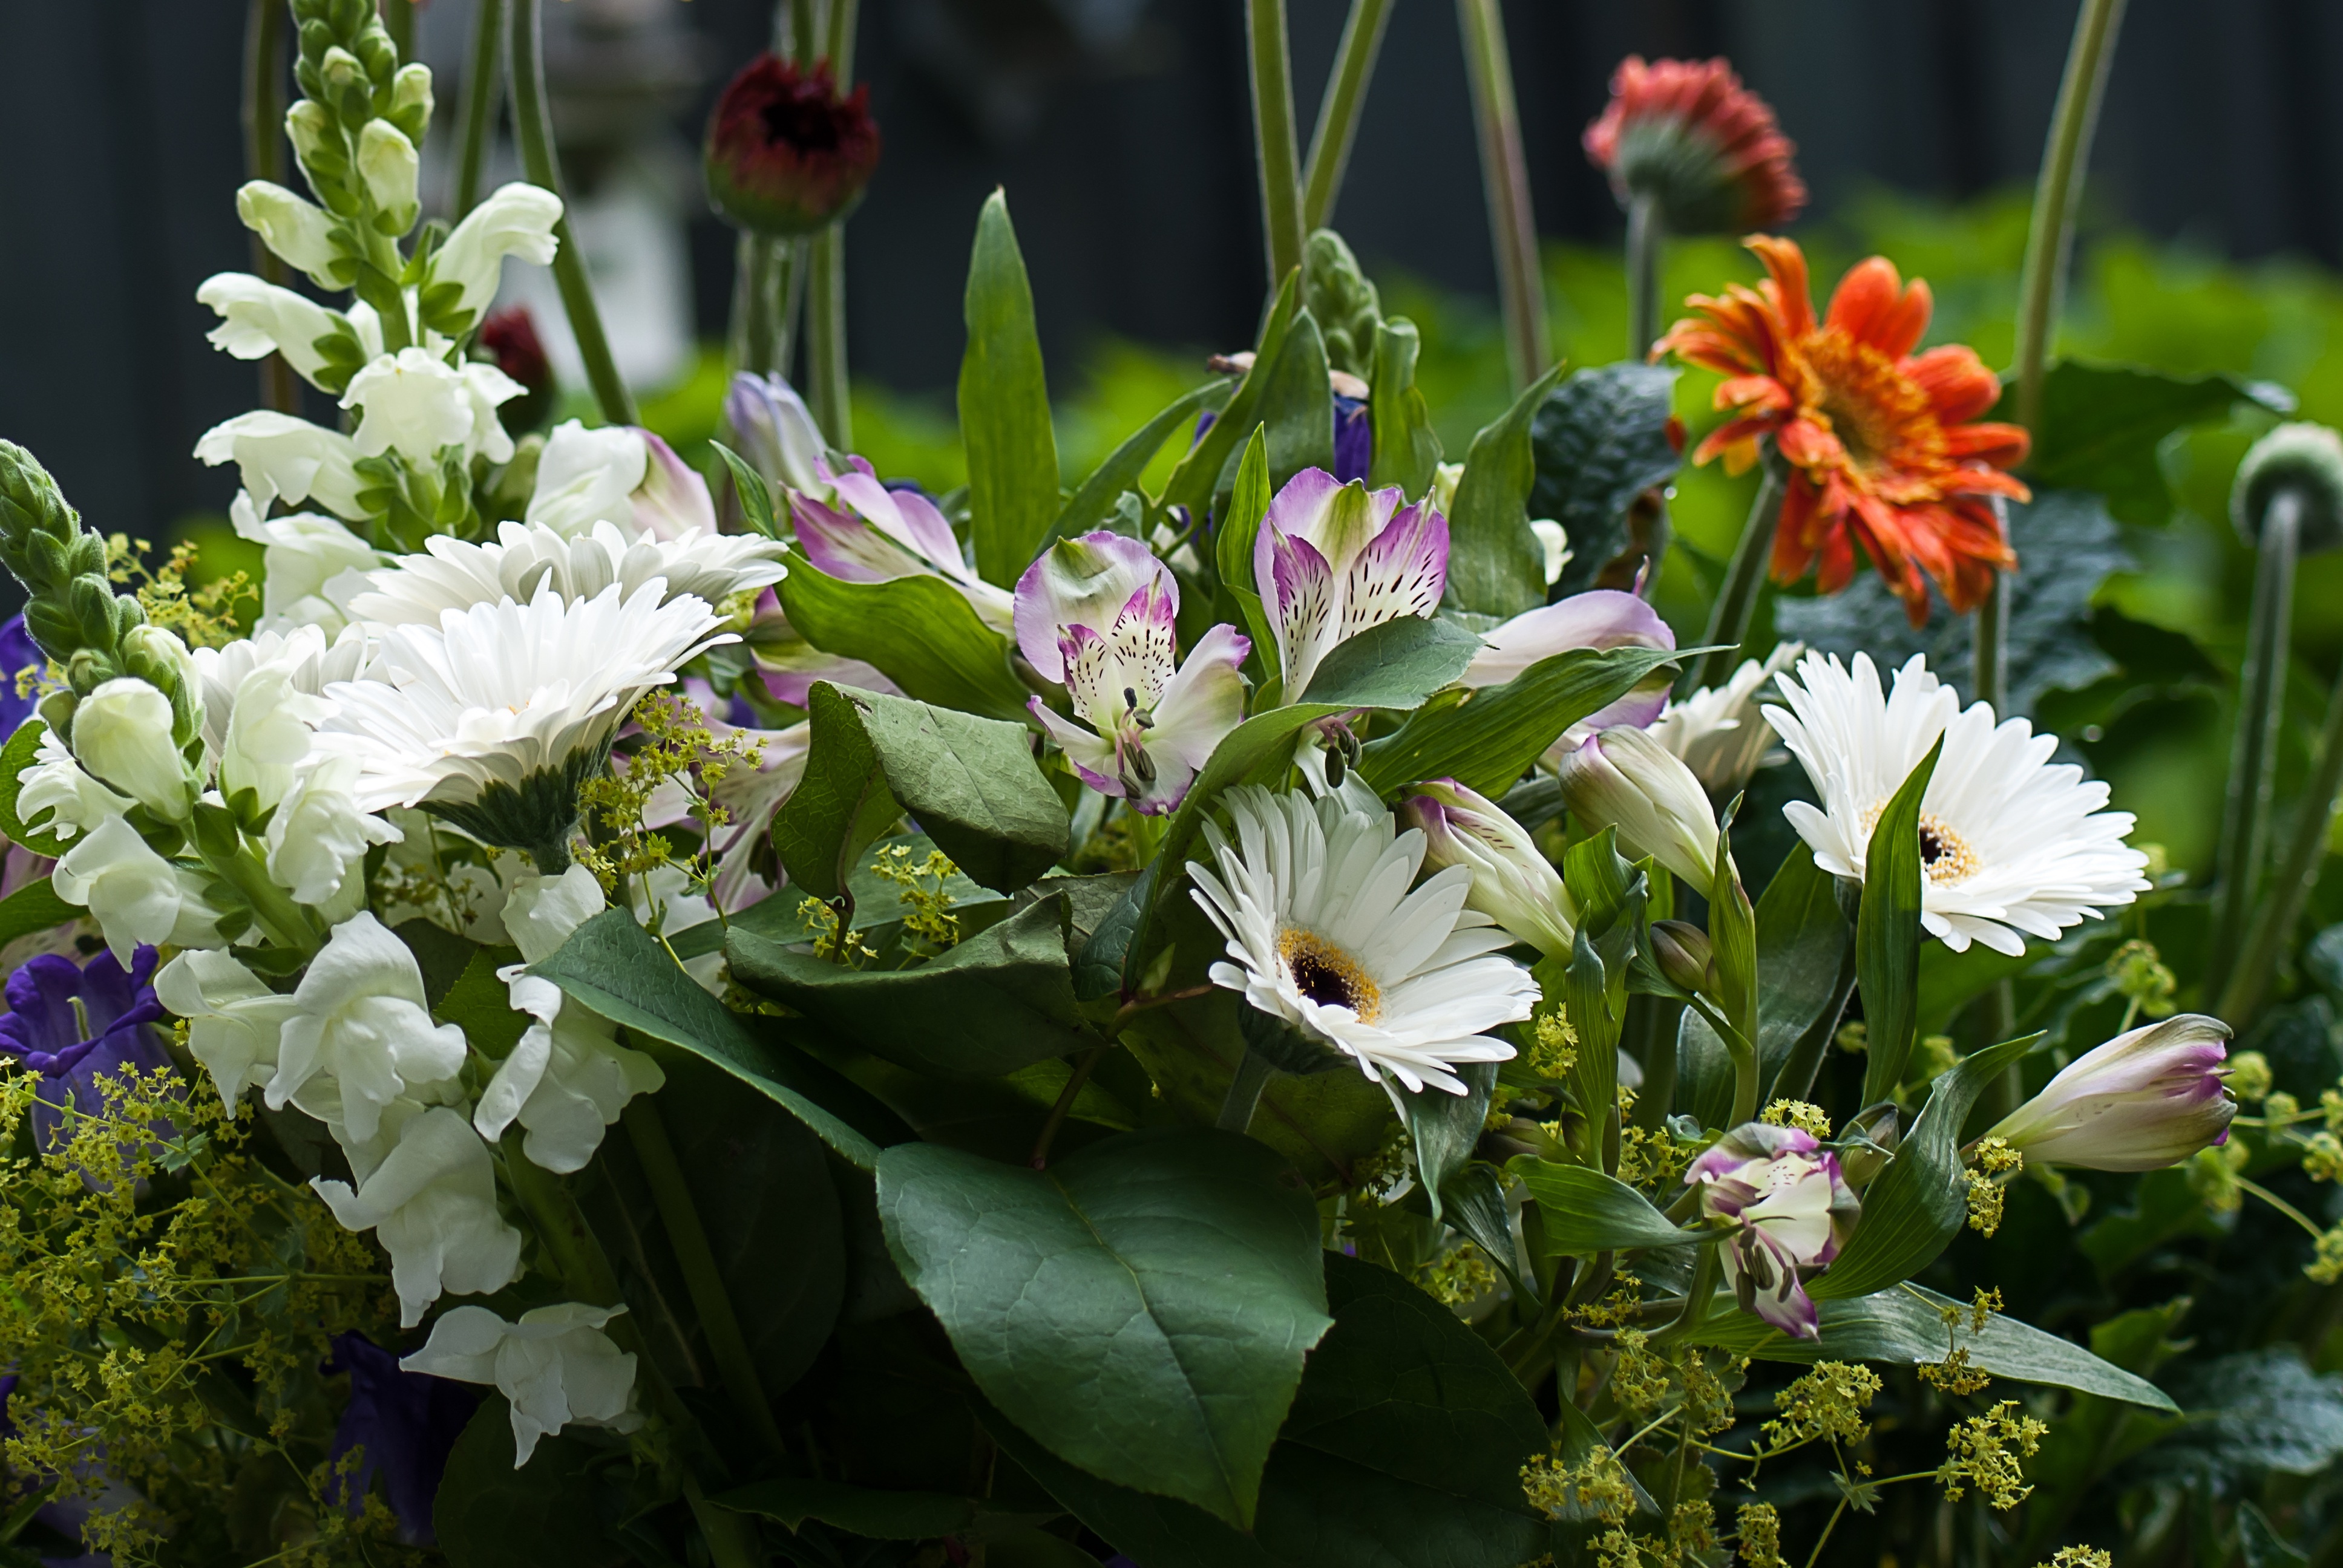
blossom, plant, flower, bloom, bouquet, botany, garden, flora, wildflower, flowers, lily, floristry, flowering plant, flower bouquet, floral design, land plant, flower arranging